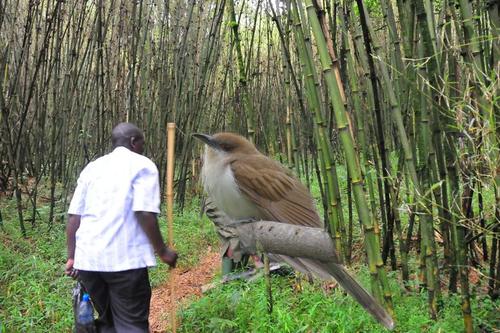
Bird species: Black_billed_Cuckoo
Bird type: landbird
Background: land